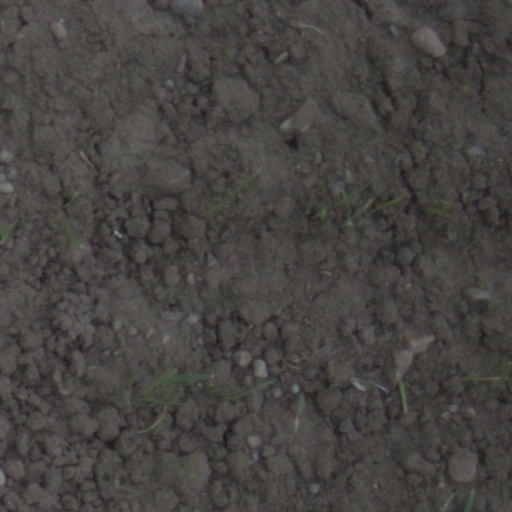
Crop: wheat